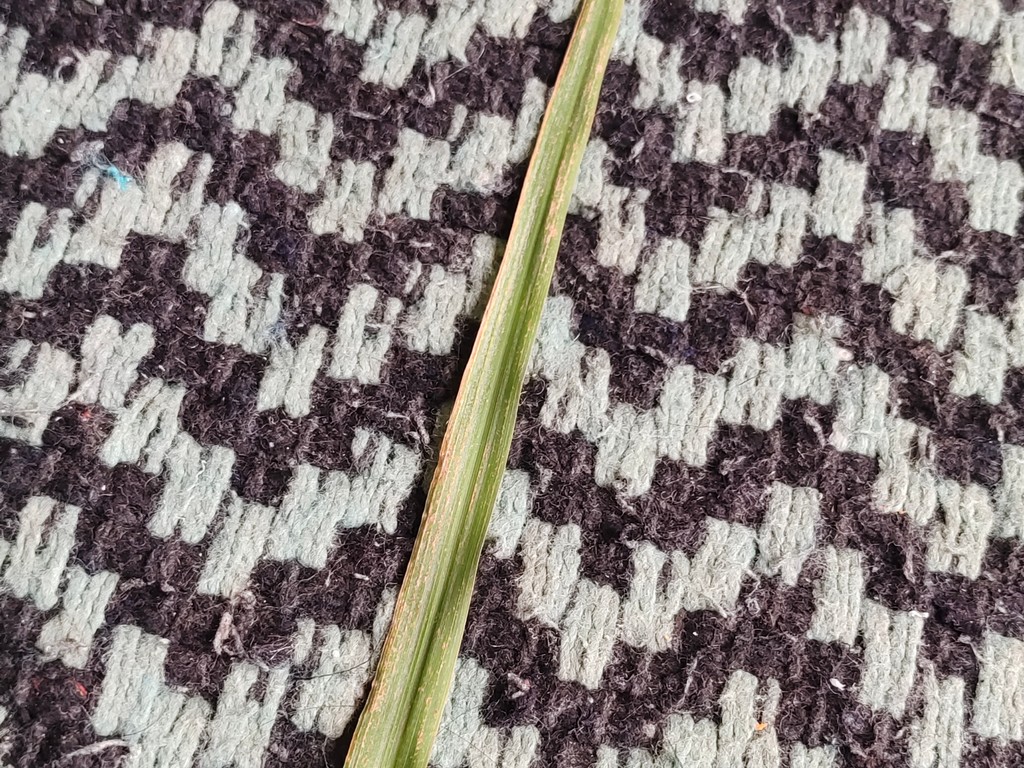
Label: Unhealthy